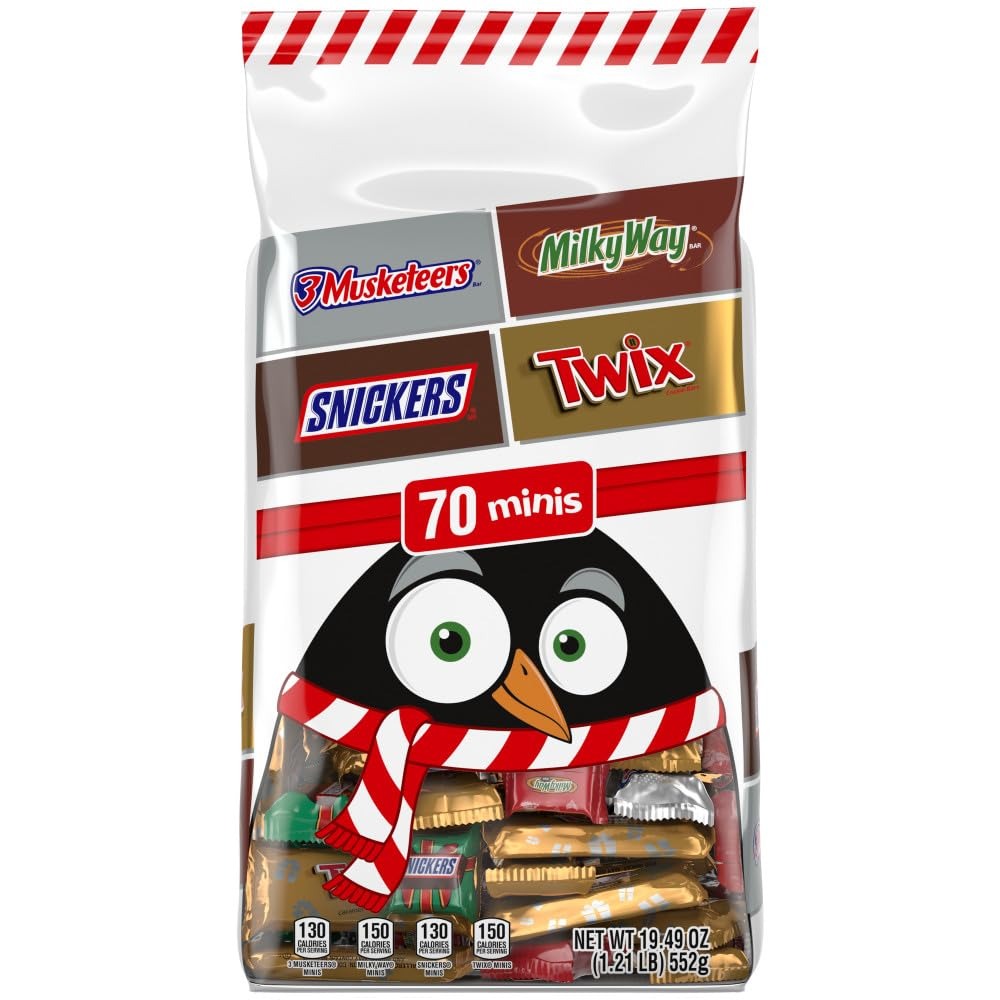
Item Name: SNICKERS, TWIX, MILKY WAY & 3 MUSKETEERS Minis Milk Chocolate Individually Wrapped Christmas Candy Bars Stocking Stuffers, 70 Ct Bulk Bag
Bullet Point 1: Contains one (1), 19.49-ounce bag of SNICKERS, TWIX, MILKY WAY & 3 MUSKETEERS Milk Chocolate Christmas Candy Mini Candy
Bullet Point 2: Enjoy the festive flavors of SNICKERS, TWIX, MILKY WAY, and 3 MUSKETEERS, wrapped perfectly for Christmas stocking stuffers
Bullet Point 3: Create a holiday snack station for your Christmas movie night with this bulk chocolate Christmas candy assortment and warm hot cocoa
Bullet Point 4: Add a dash of holiday cheer to your Office Christmas party with this delightful selection of milk chocolate candies
Bullet Point 5: Deck the halls with family fun, sharing mini candy milk chocolate bites while decorating the tree
Value: 19.49
Unit: Ounce

Price: 9.99